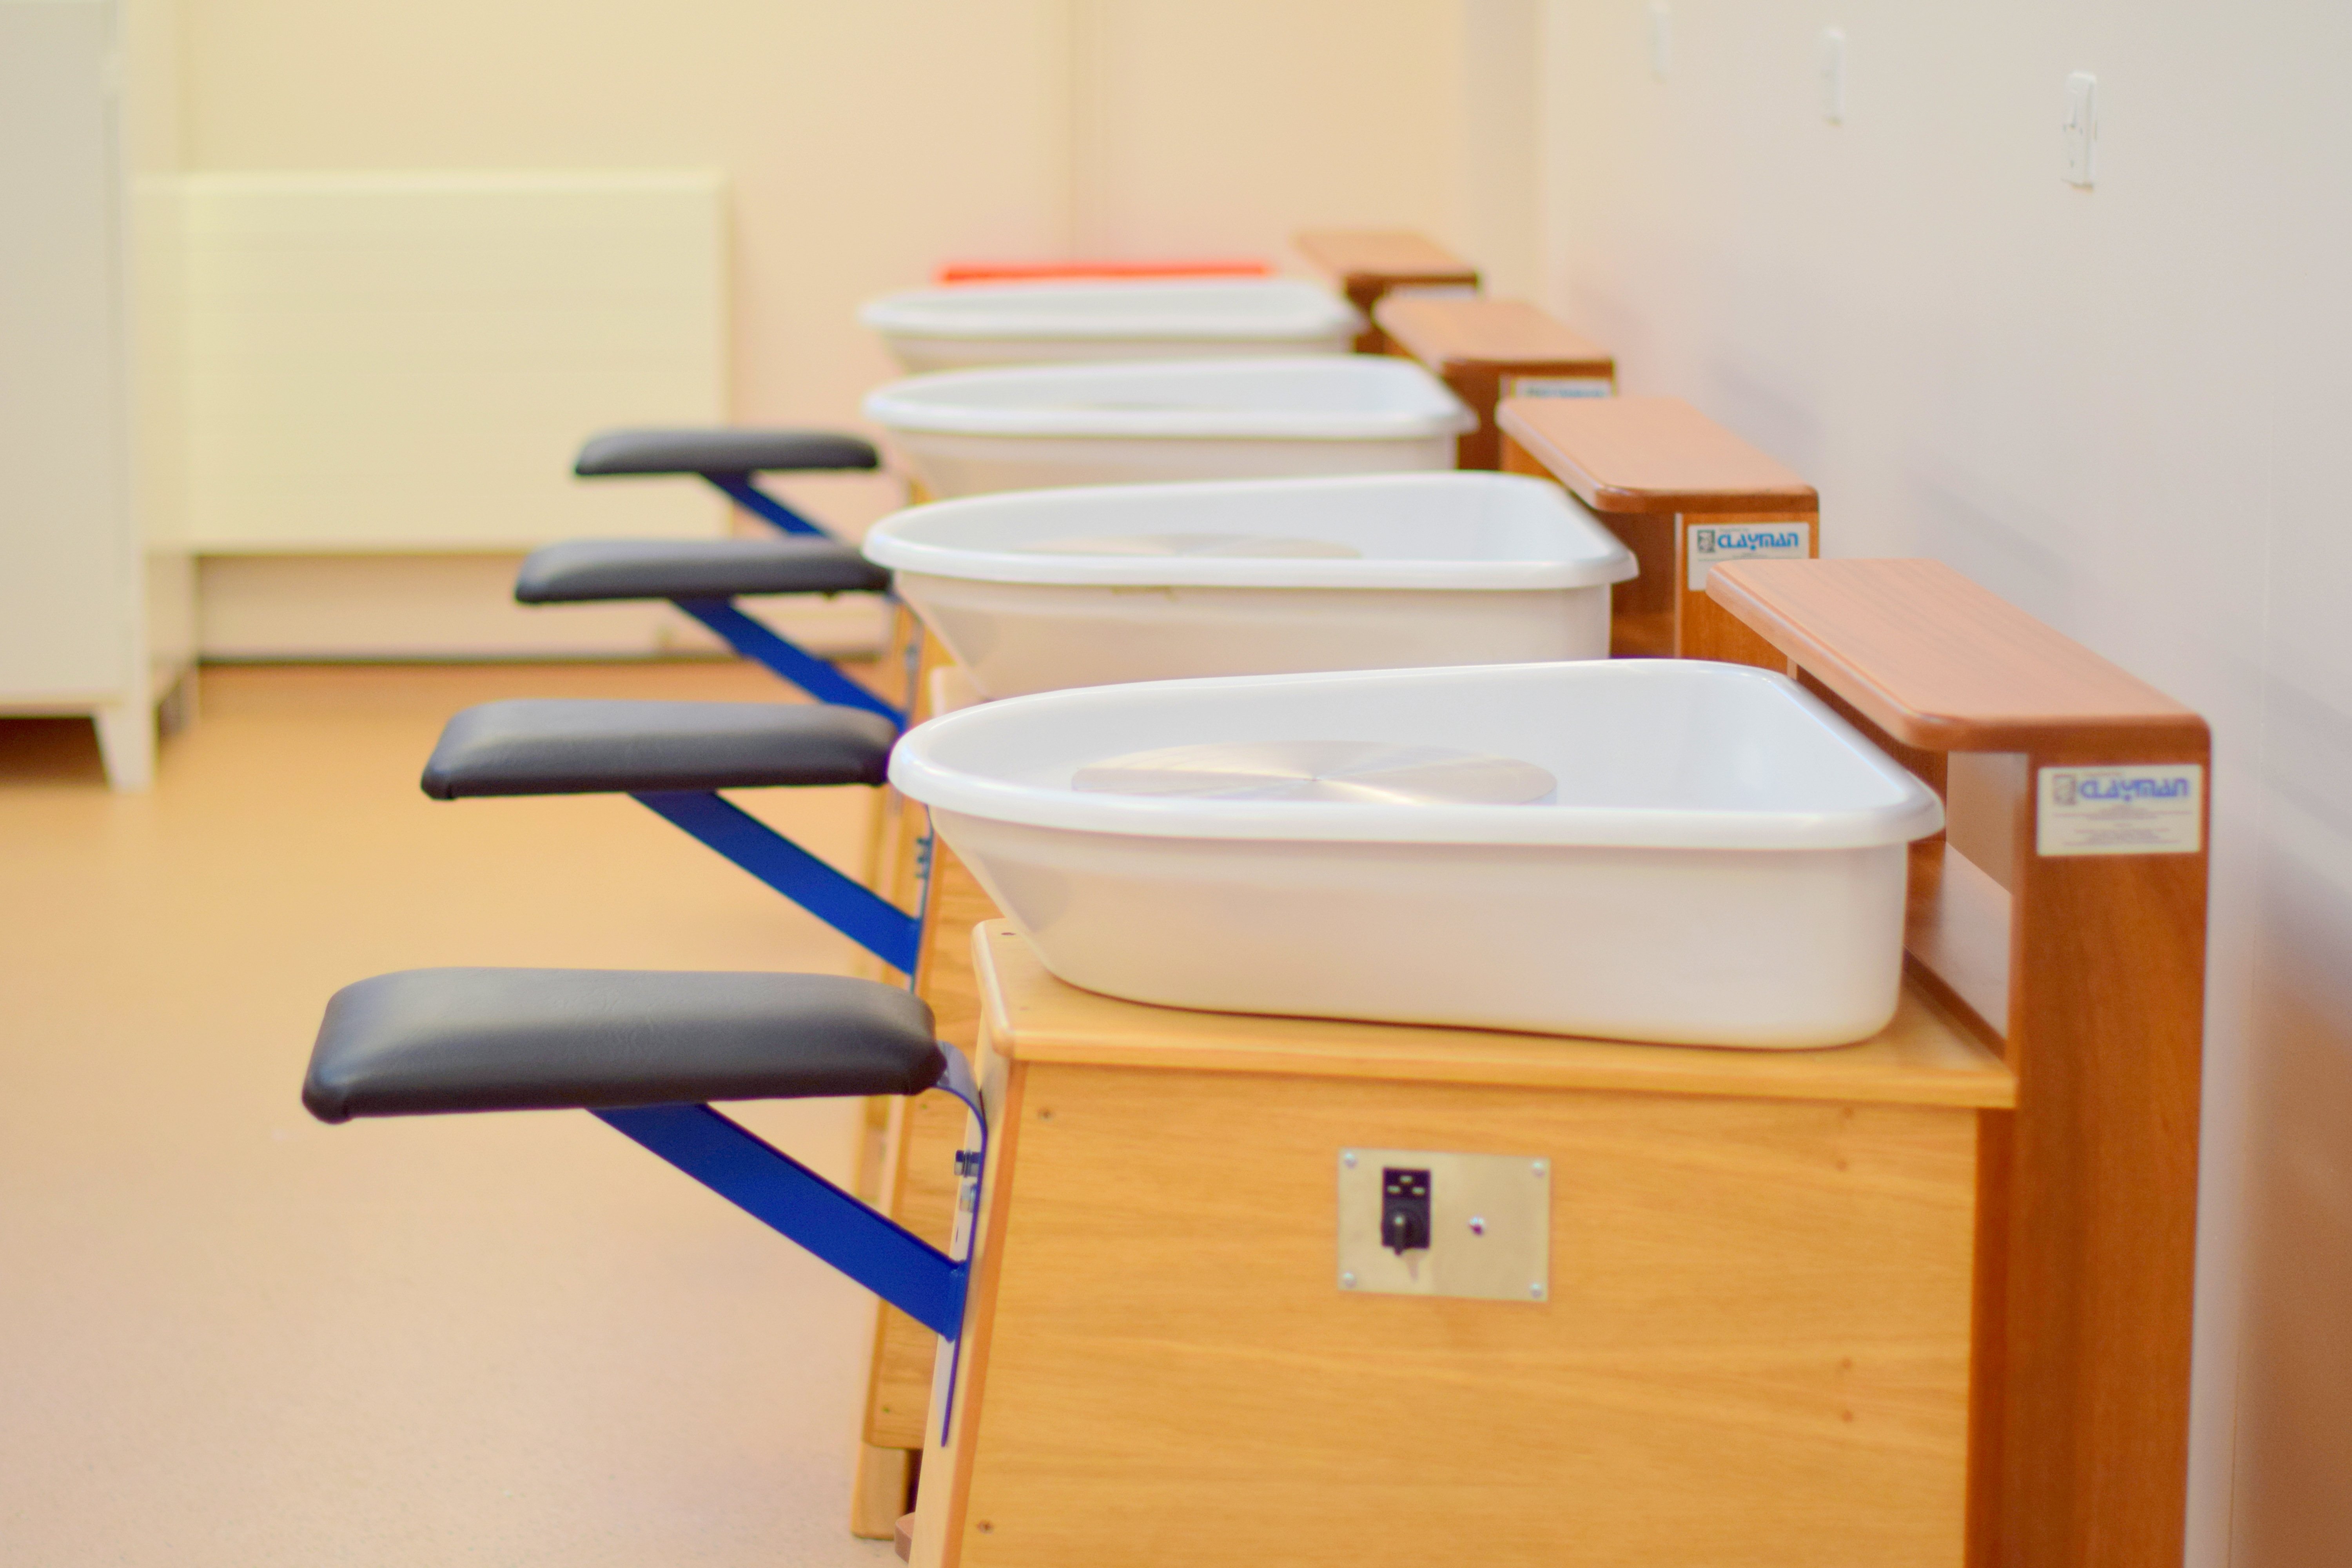
desk, table, wood, wheel, chair, pot, workshop, ceramic, shelf, craft, furniture, room, pottery, product, turn, handmade, craftsman, clay, artisan, sculptor, potters wheels, man made object, infant bed